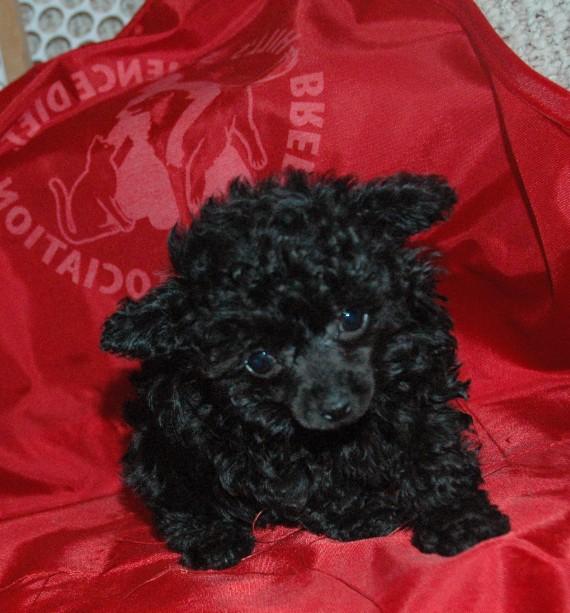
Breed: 2925-n000114-toy_poodle